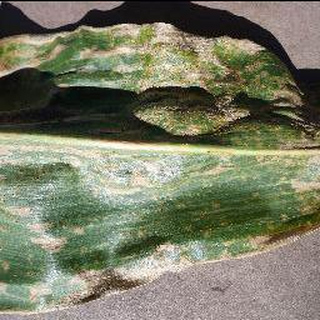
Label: corn_cercospora_leaf_spot